Joseph Cooney

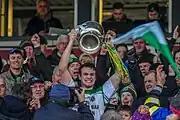
Cooney captained Sarsfields to the championship in 2015.

Cooney joined the Sarsfields club at a young age and played in all grades at juvenile and underage levels before eventually joining the club's top adult team in the Galway Senior Championship. On 8 November 2015, he captained Sarsfields in the final against Craughwell. Cooney scored a point from centre-forward in the 0-12 apiece draw. He retained his position for the replay and scored a goal in the 2-10 to 0-14 victory.